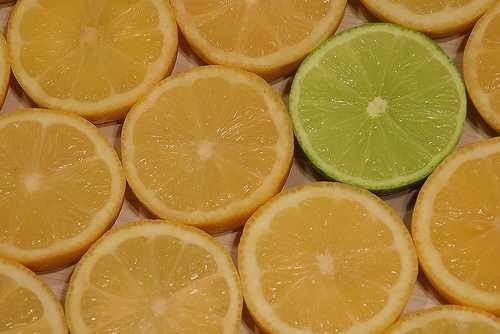
Label: Lemon